Our Lady of Fatima Roman Catholic Church

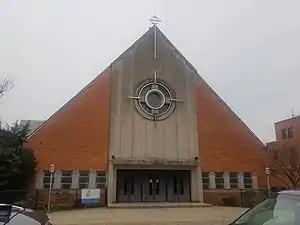
The 80th Street main entrance of Our Lady of Fatima Church

Our Lady of Fatima Roman Catholic Church is a Roman Catholic church located in the East Elmhurst neighborhood of Queens, New York City. The church property occupies a city block bounded by 80th Street, 79th Street, 30th Avenue, and 25th Avenue, and is adjacent to the LaGuardia Landing Lights Fields. Half of the property is used by Our Lady of Fatima School, a Catholic school for nursery to 8th Grade. The main entrance of the Church is located along 80th Street. The MTA Q47 bus service to Marine Air Terminal at LaGuardia Airport and The Shops at Atlas Park in Glendale passes by Our Lady of Fatima Church. Our Lady of Fatima Church also has a convent and a rectory.